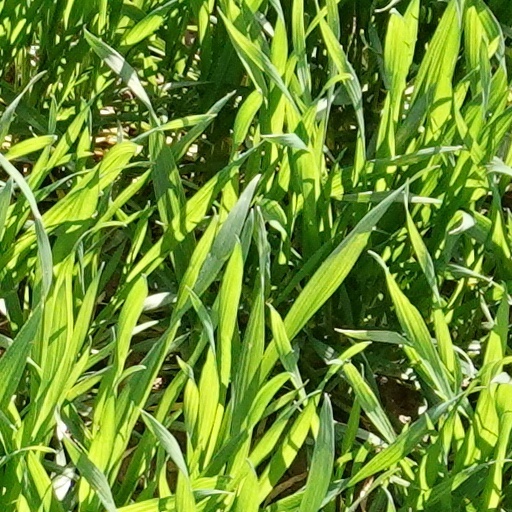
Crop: wheat